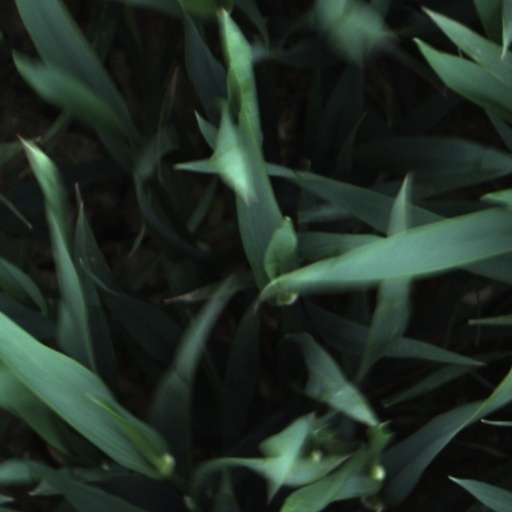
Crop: wheat